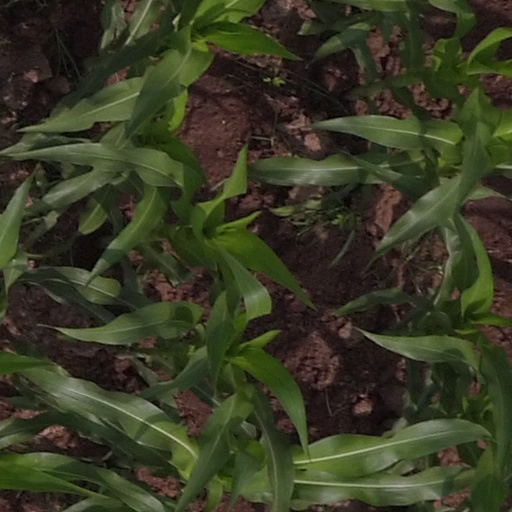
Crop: maize; corn